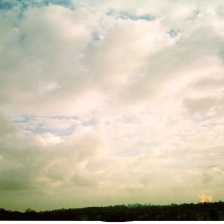
Cloud type: Stratocumulus